Coat of arms of Bologna

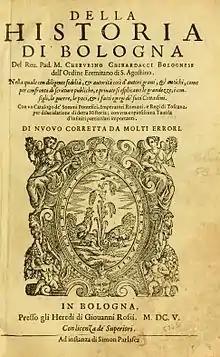
Frontispiece of "Historia di Bologna"

The first one to appear as the symbol of the commune was the red cross, its first account was a drawing that can be seen in the margin of a document dating back to 1259, regarding the banner of Bologna, while the first colored depiction is found in a 1311's codex by the "Statuti dell'arte dei Drappieri". According to Cherubino Ghirardacci in his book "Historia di Bologna", the red cross would have originate during the First Crusade when Lodovico Bianchetti gave a banner depicting the cross, an ensign used by the Bolognese crusaders, to Tartaro Tencarari, so that he could give it to the Magistrate of Bologna, who then decided to adopt it as the symbol of the city. Another tradition says that the coat of arms was adopted when bologna was a member of the Lombard League, but both of these hypothesis are often discarded as it's more likely that the cross was adopted as a symbol for the Bolognese militia and that it was later adopted as a symbol of the city as a whole.